Rail transport in Indonesia

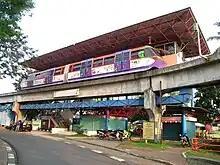
Aeromovel train at Taman Nusa Station

As of 2013, there are 1,869 kilometres of track in Sumatra, of which 1,348 km are operational. Several unconnected railway networks were built in the time of the Dutch East Indies: